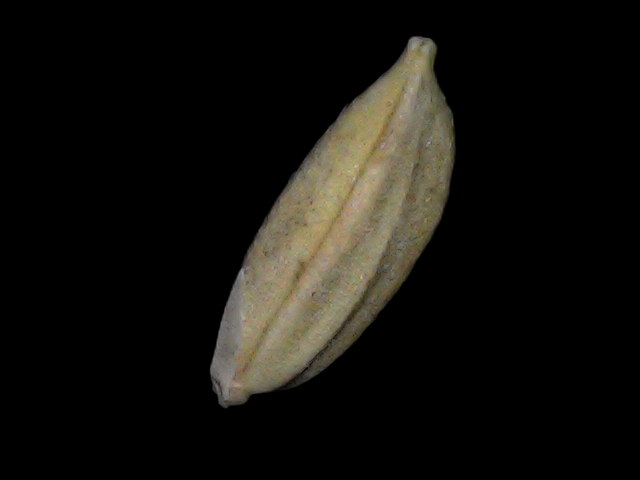
Rice variety: Bd34